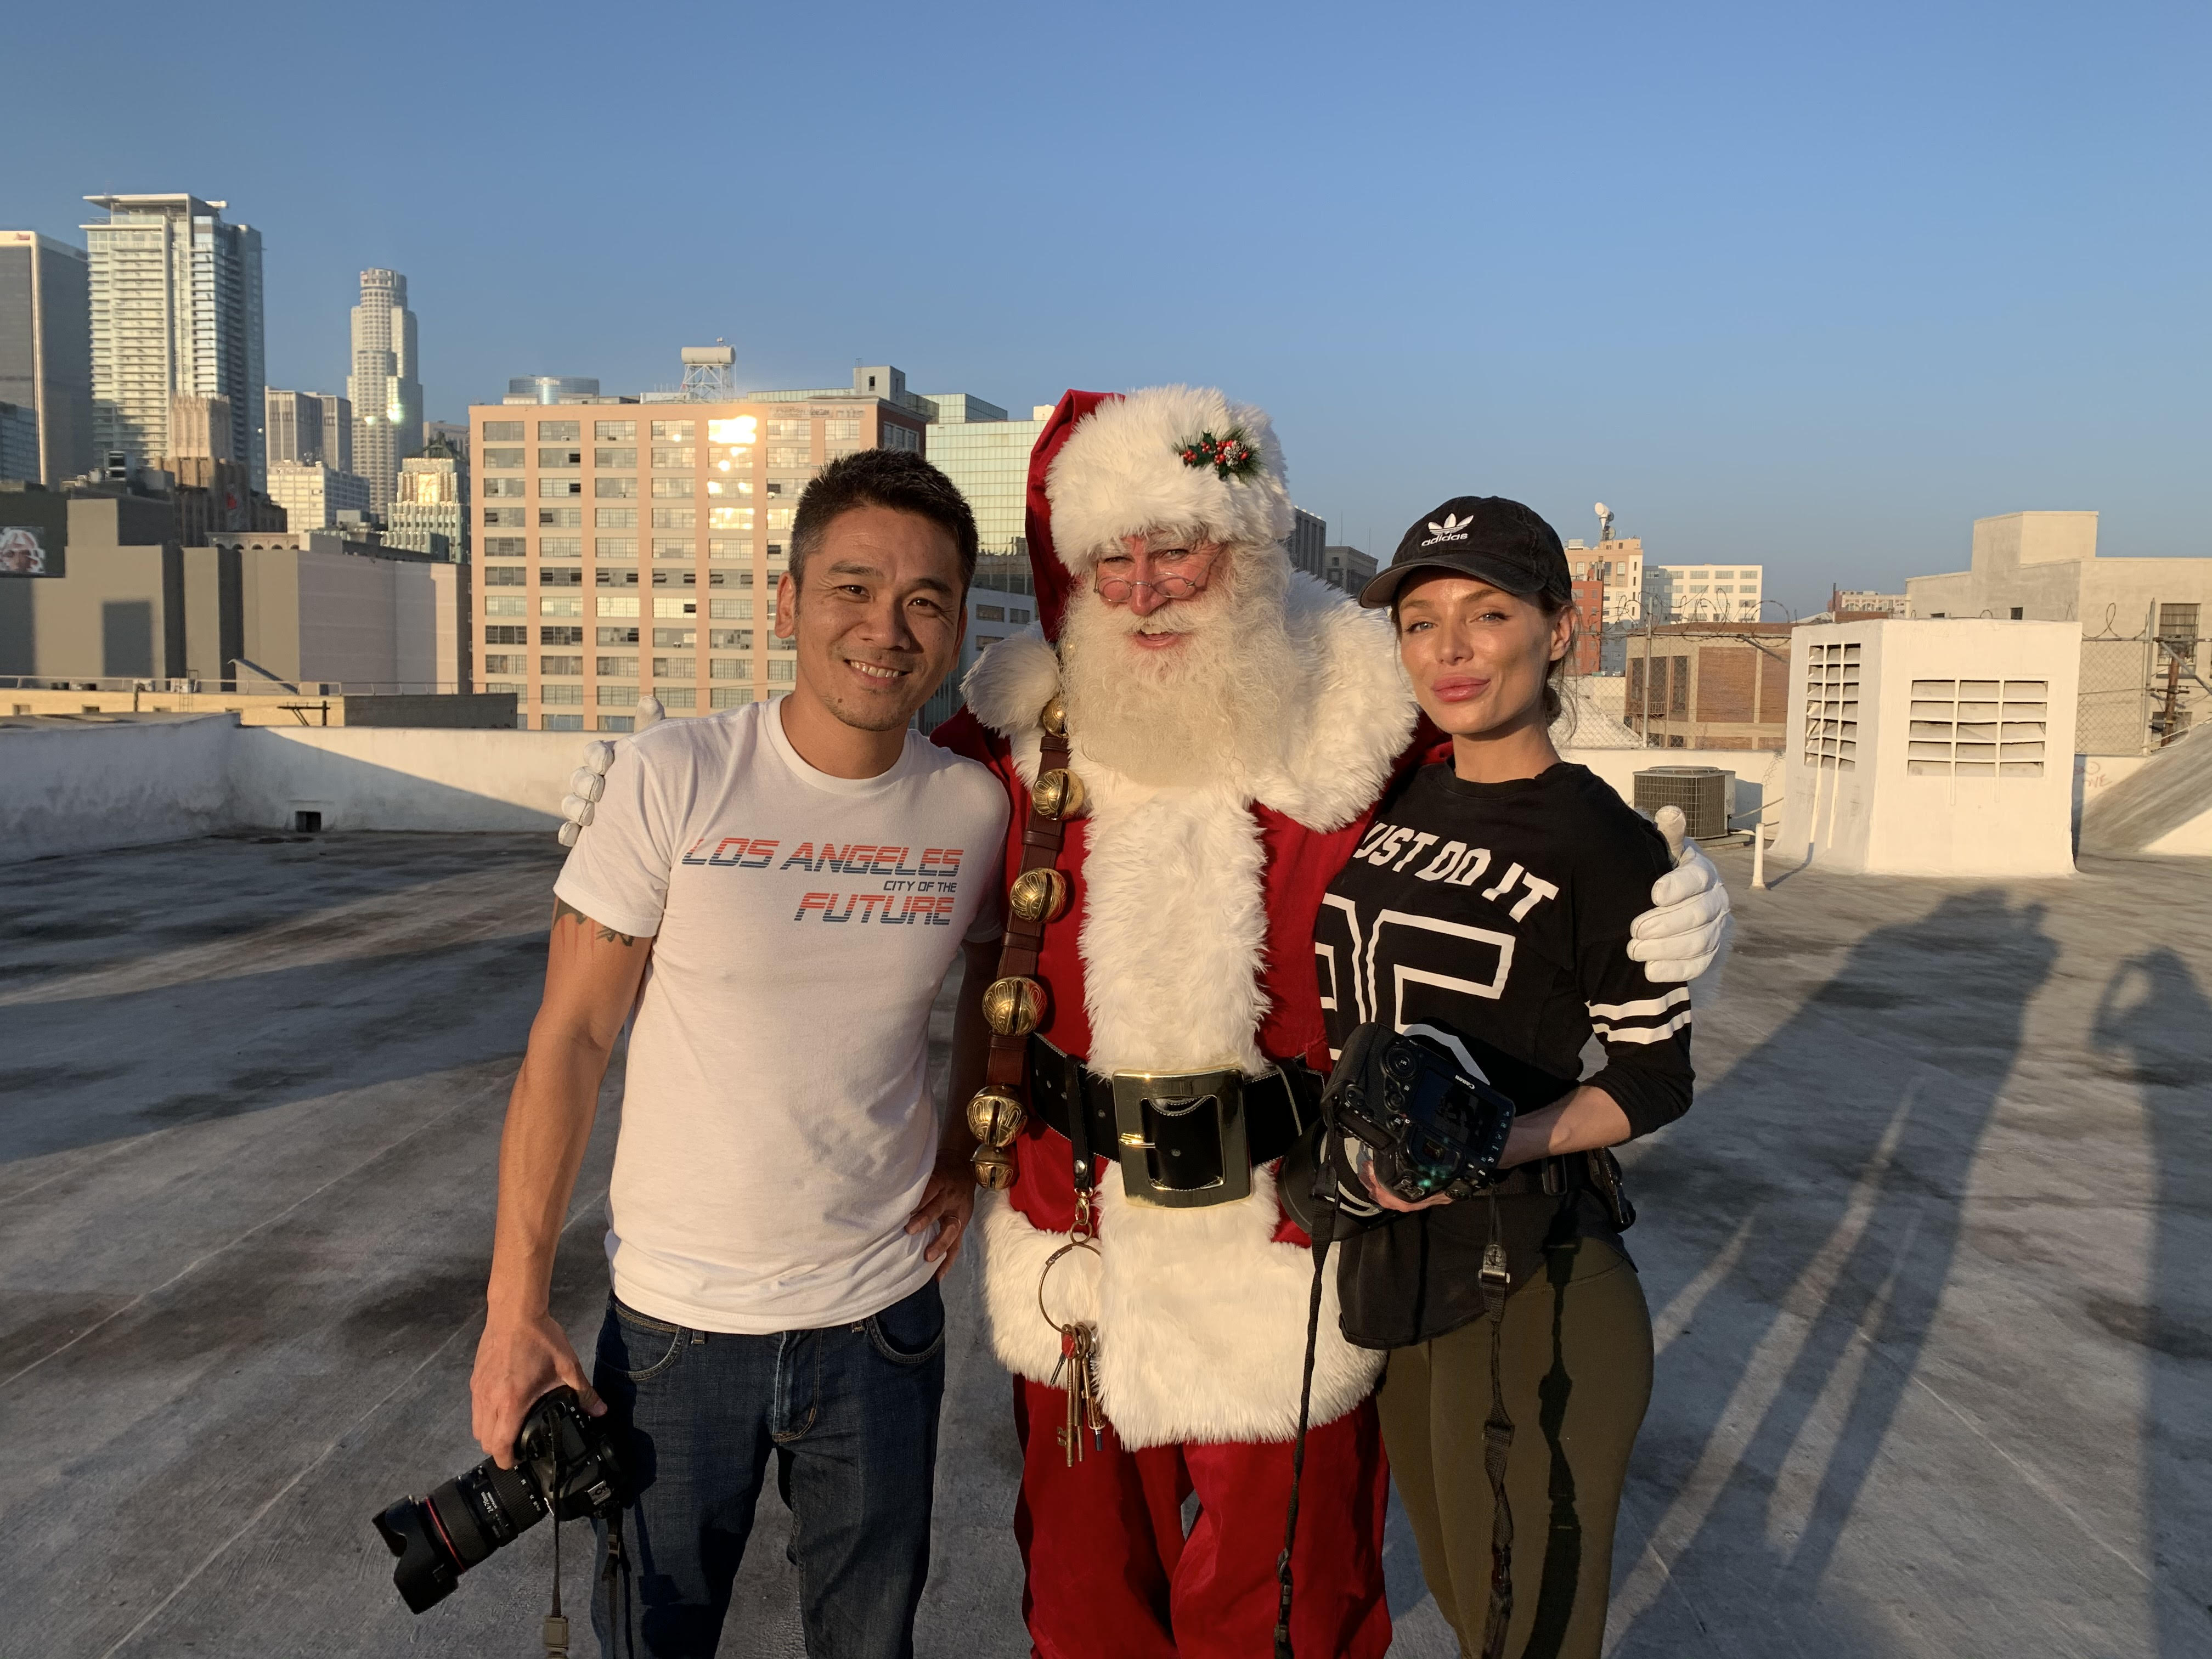
christmas, tourism, fun, vacation, travel, santa claus, photography, city, leisure, happy, smile